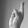
ASL letter: R